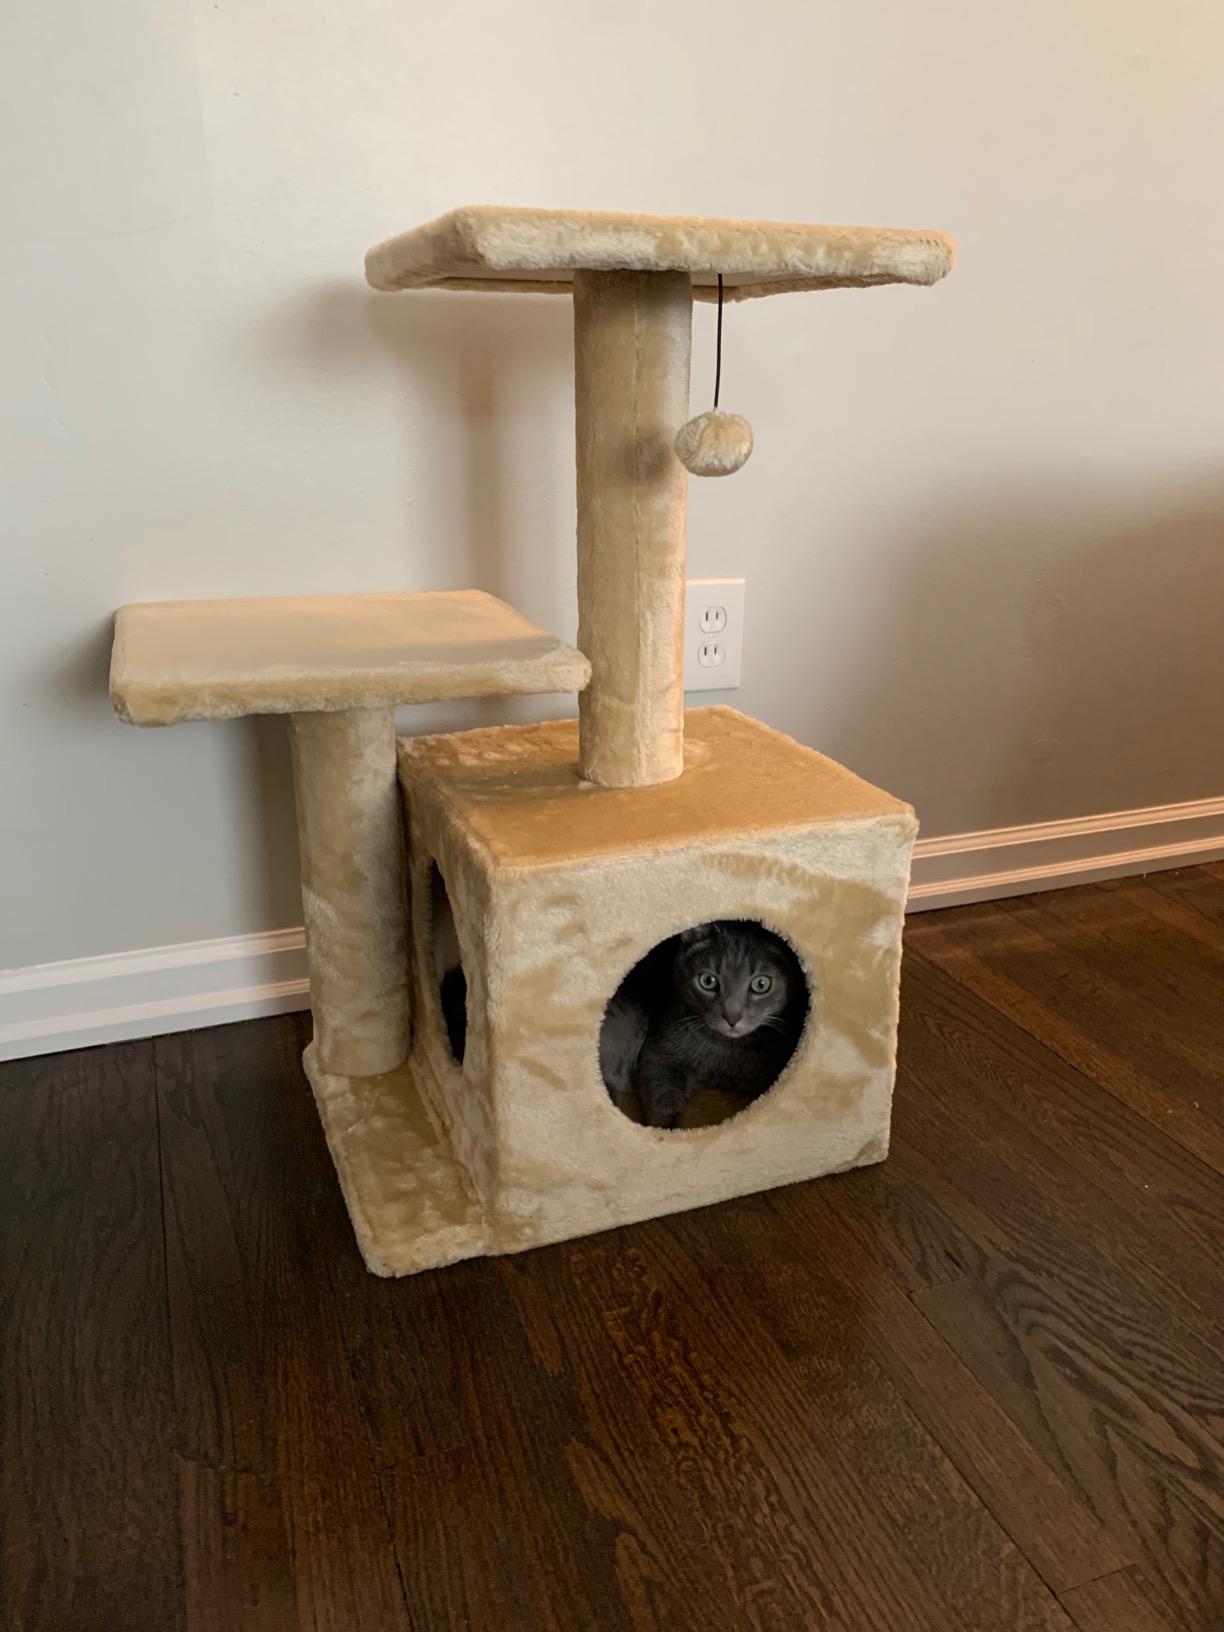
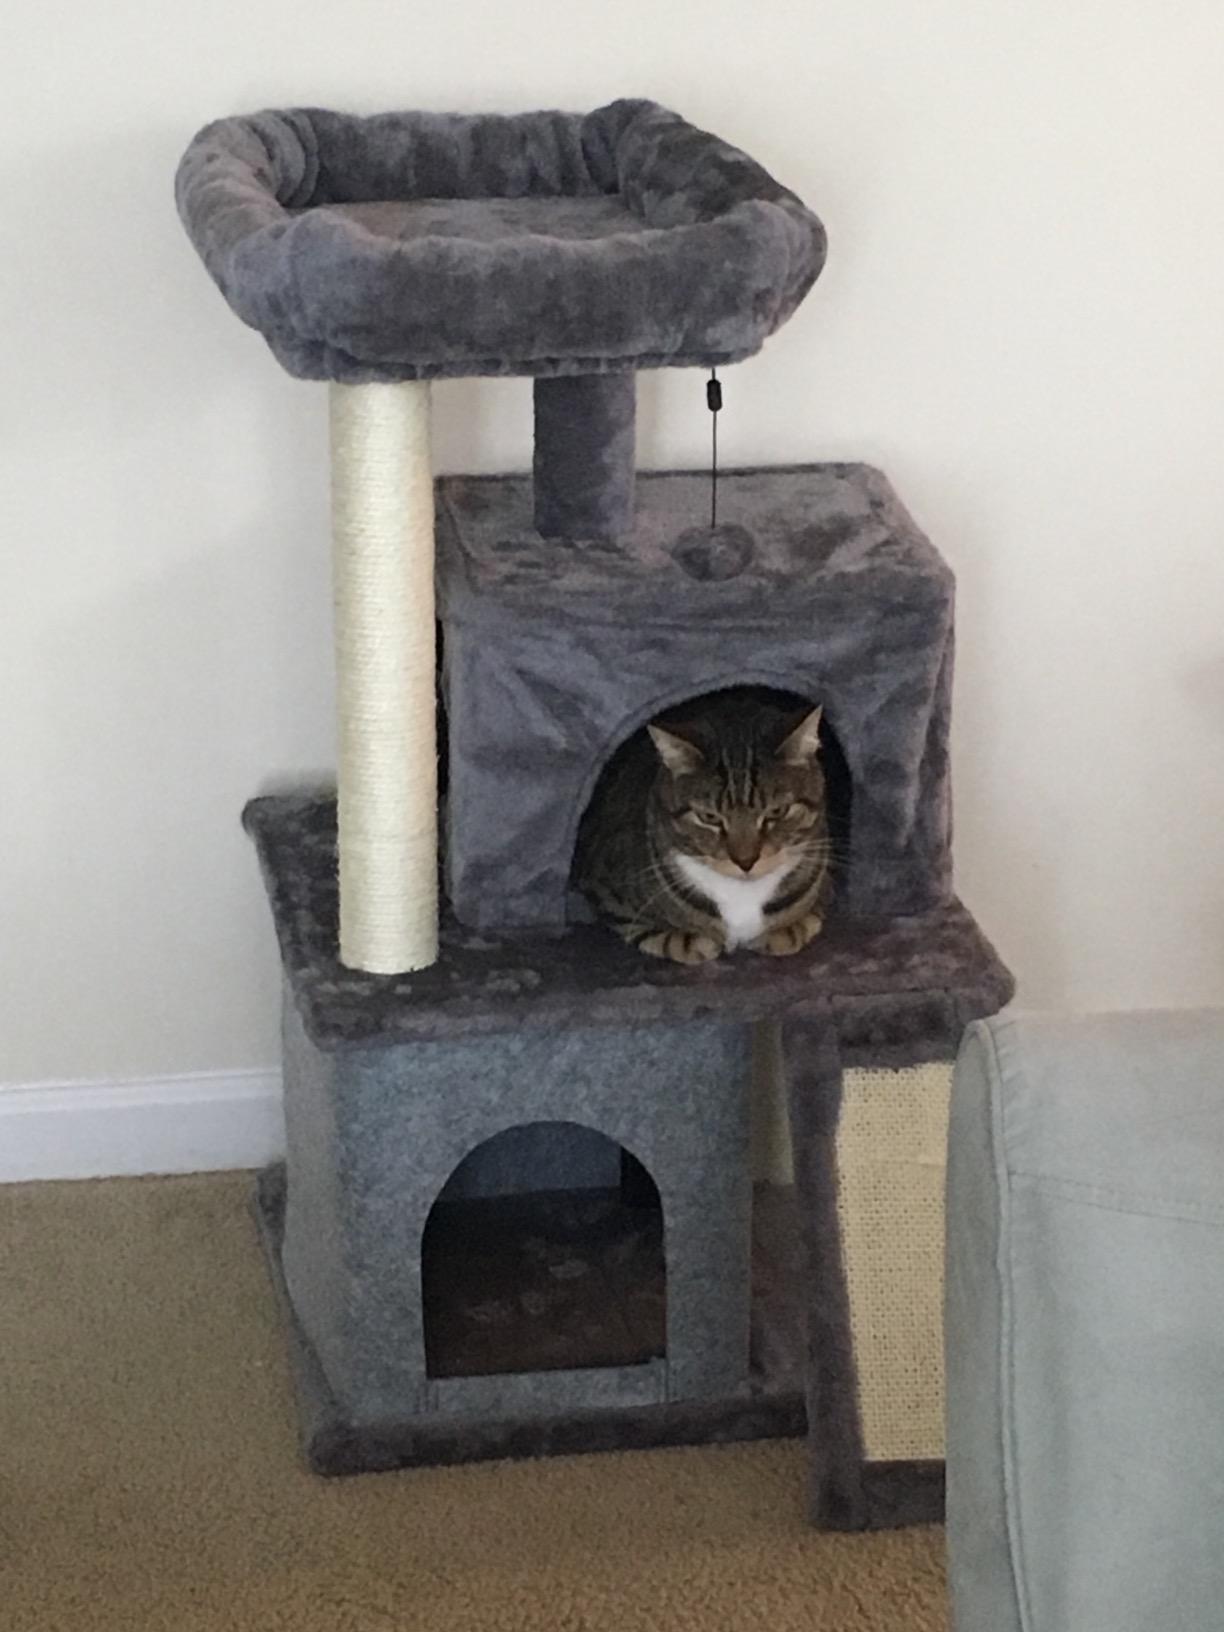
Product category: items_cat tree
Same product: no